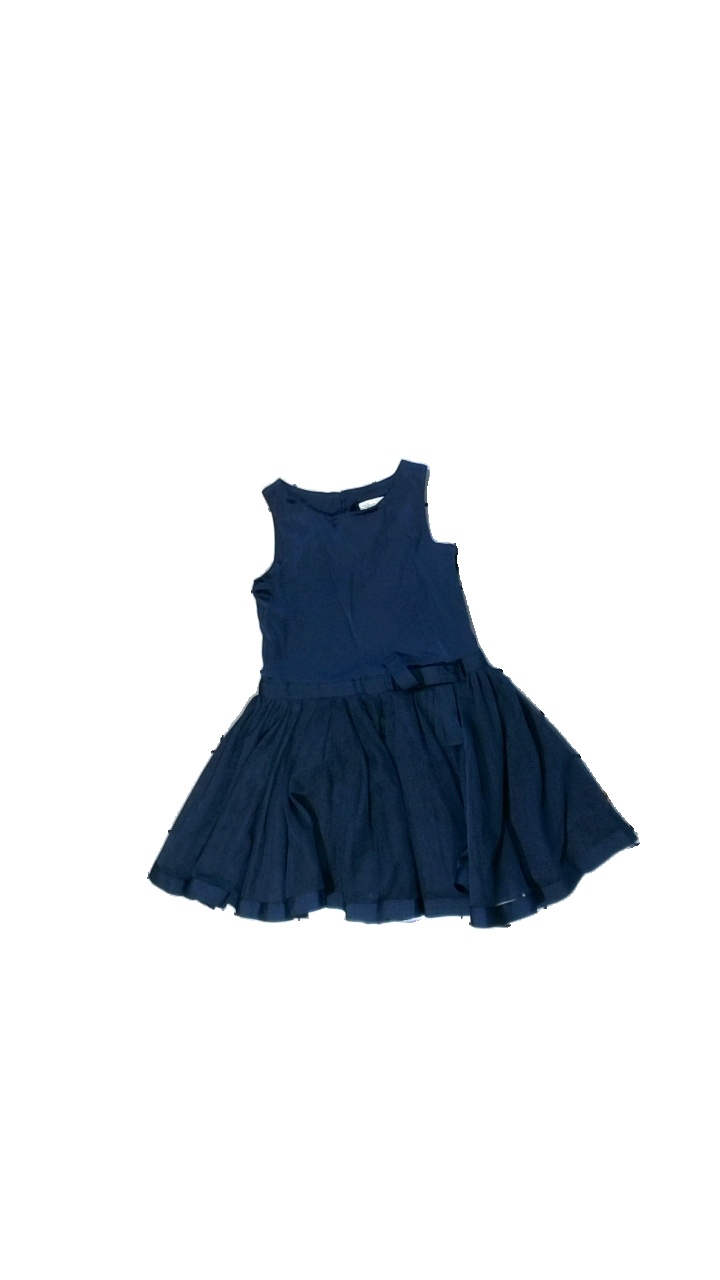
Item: Dress (Children)
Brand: Pomp De Lux
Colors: Blue
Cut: C-collar
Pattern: Lace
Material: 81% polyester, 19% cotton
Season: Winter
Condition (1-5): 2
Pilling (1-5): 1
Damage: Pulled threads
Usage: Export
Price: <50